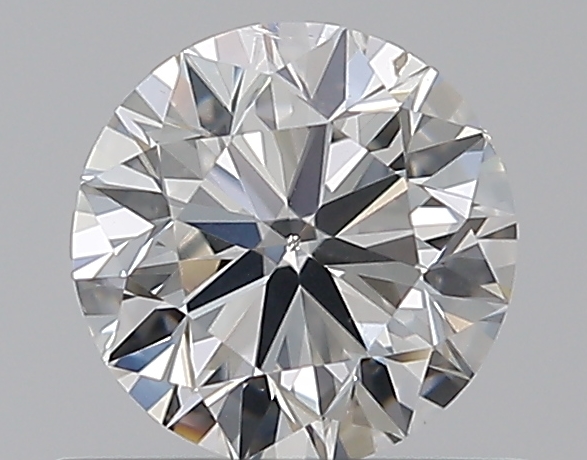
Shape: round
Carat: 0.5
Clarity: SI1
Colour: G
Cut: VG
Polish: VG
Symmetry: VG
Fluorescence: N
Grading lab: GIA
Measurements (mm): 5 x 5.03 x 3.14